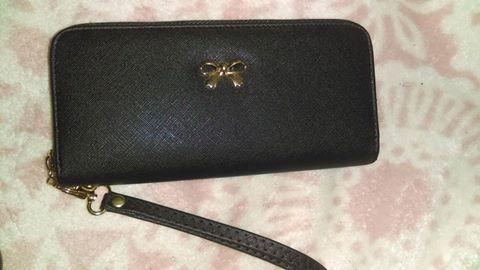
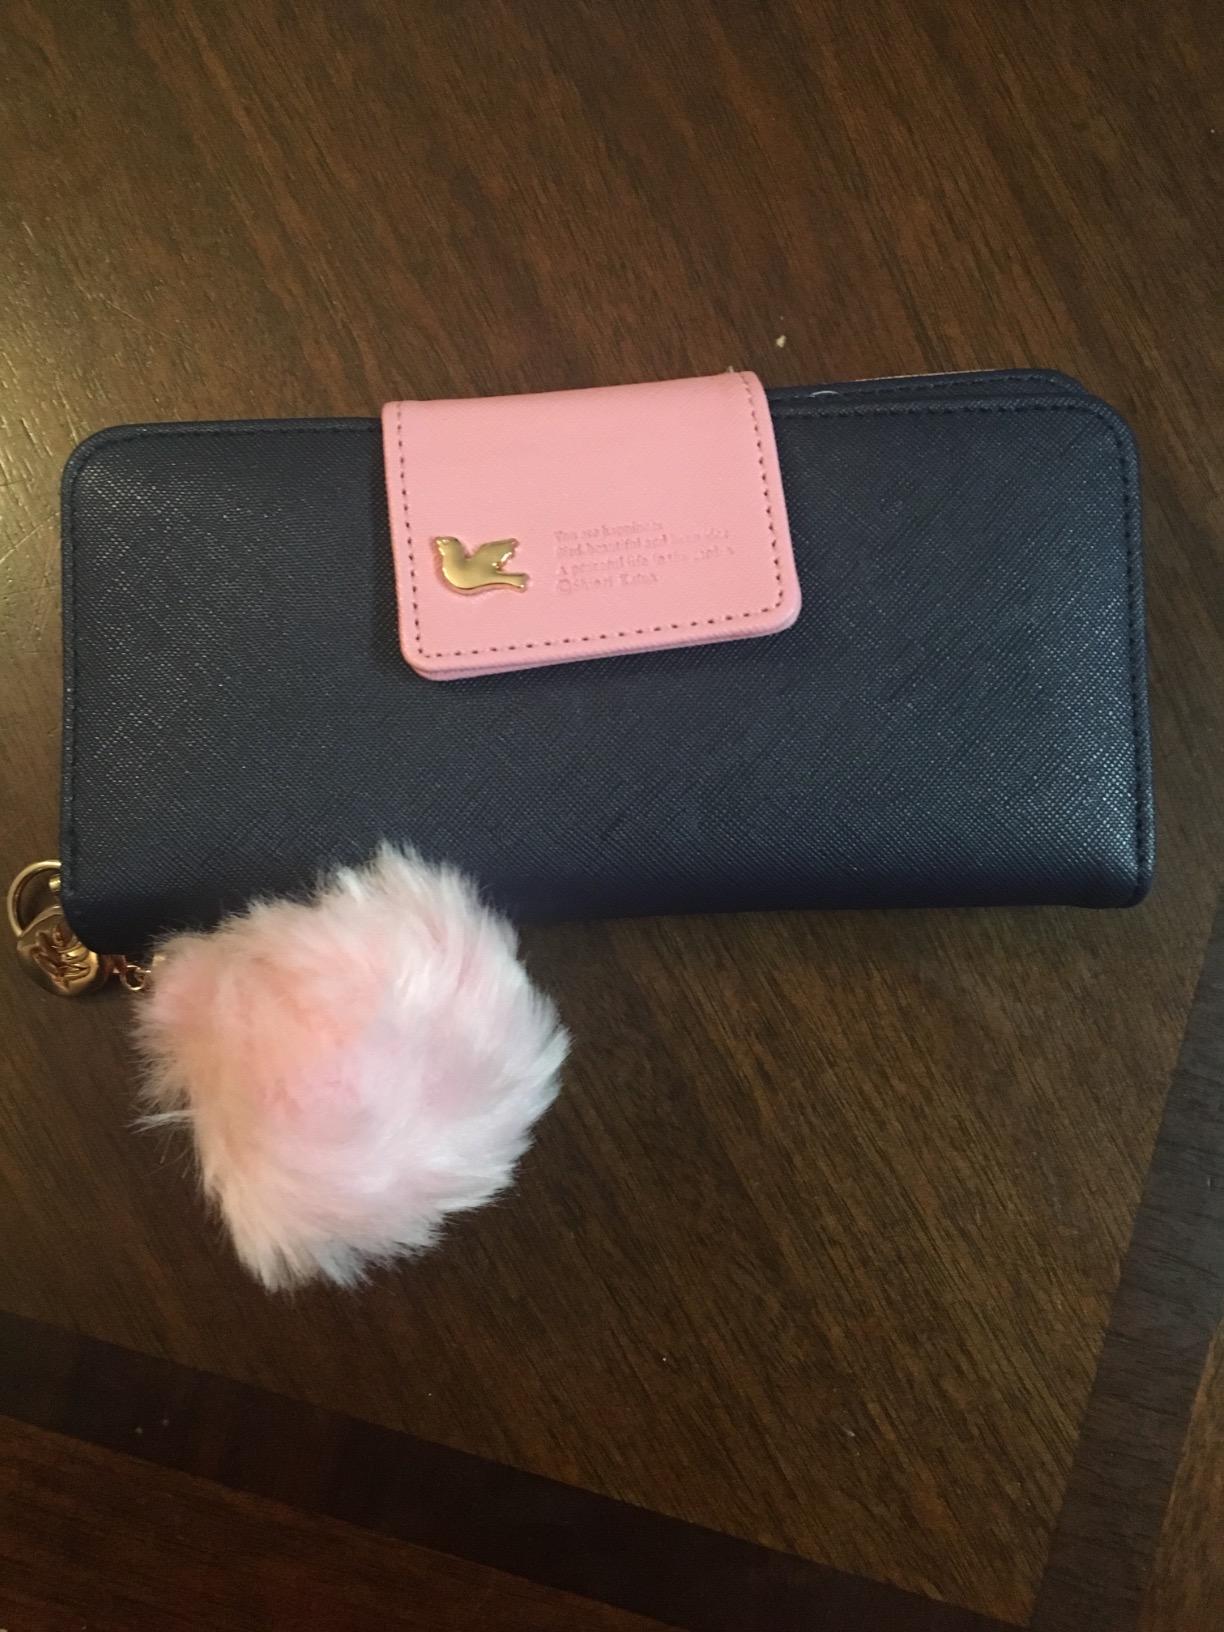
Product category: accessories_handbag
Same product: no